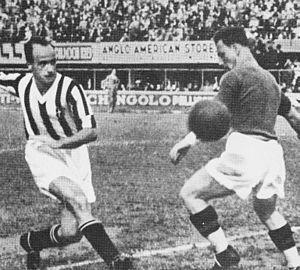
La saison 1934-1935 du Foot-Ball Club Juventus est la trente-troisième de l'histoire du club, créé trente-huit ans plus tôt en 1897.